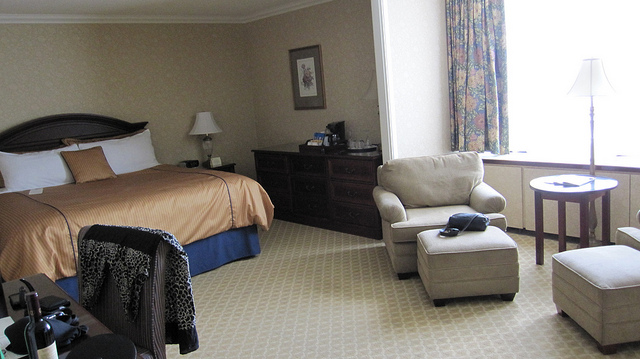
user: Given an image and a question. Answer the question in a short answer. Question: What style of chair is pictured? Short Answer:
assistant: armchair